Harbor Beach Light

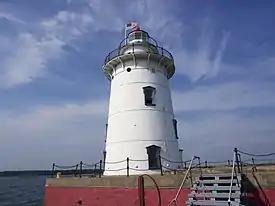
The lighthouse in 2014

The Harbor Beach Lighthouse is a "sparkplug lighthouse" located at the end of the north breakwall entrance to the harbor of refuge on Lake Huron. The breakwall and light were created by the United States Army Corps of Engineers to protect the harbor of Harbor Beach, Michigan, which is the largest man-made freshwater harbor in the world. Harbor Beach is located on the eastern edge of the Thumb of Huron County, in the state of Michigan.